Casuariiformes

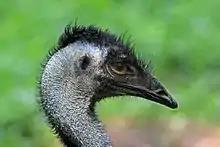
Emu

The emus form a distinct branch, characterized by legs adapted for running. The total number of cassowary species described, based on minor differences in casque shape and color variations, formerly reached nine. Now, however, only three species are recognized, and most authorities only acknowledge few subspecies or none at all.